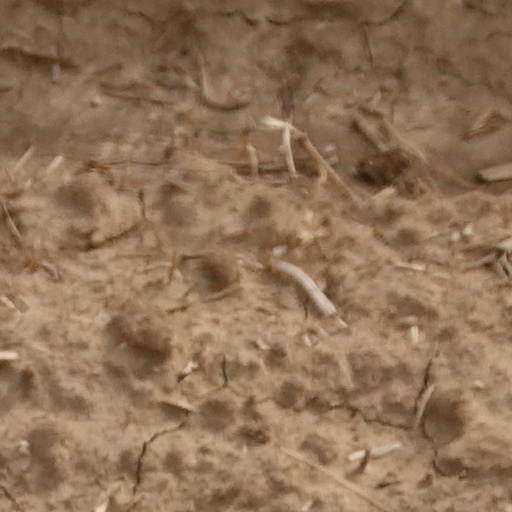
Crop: wheat